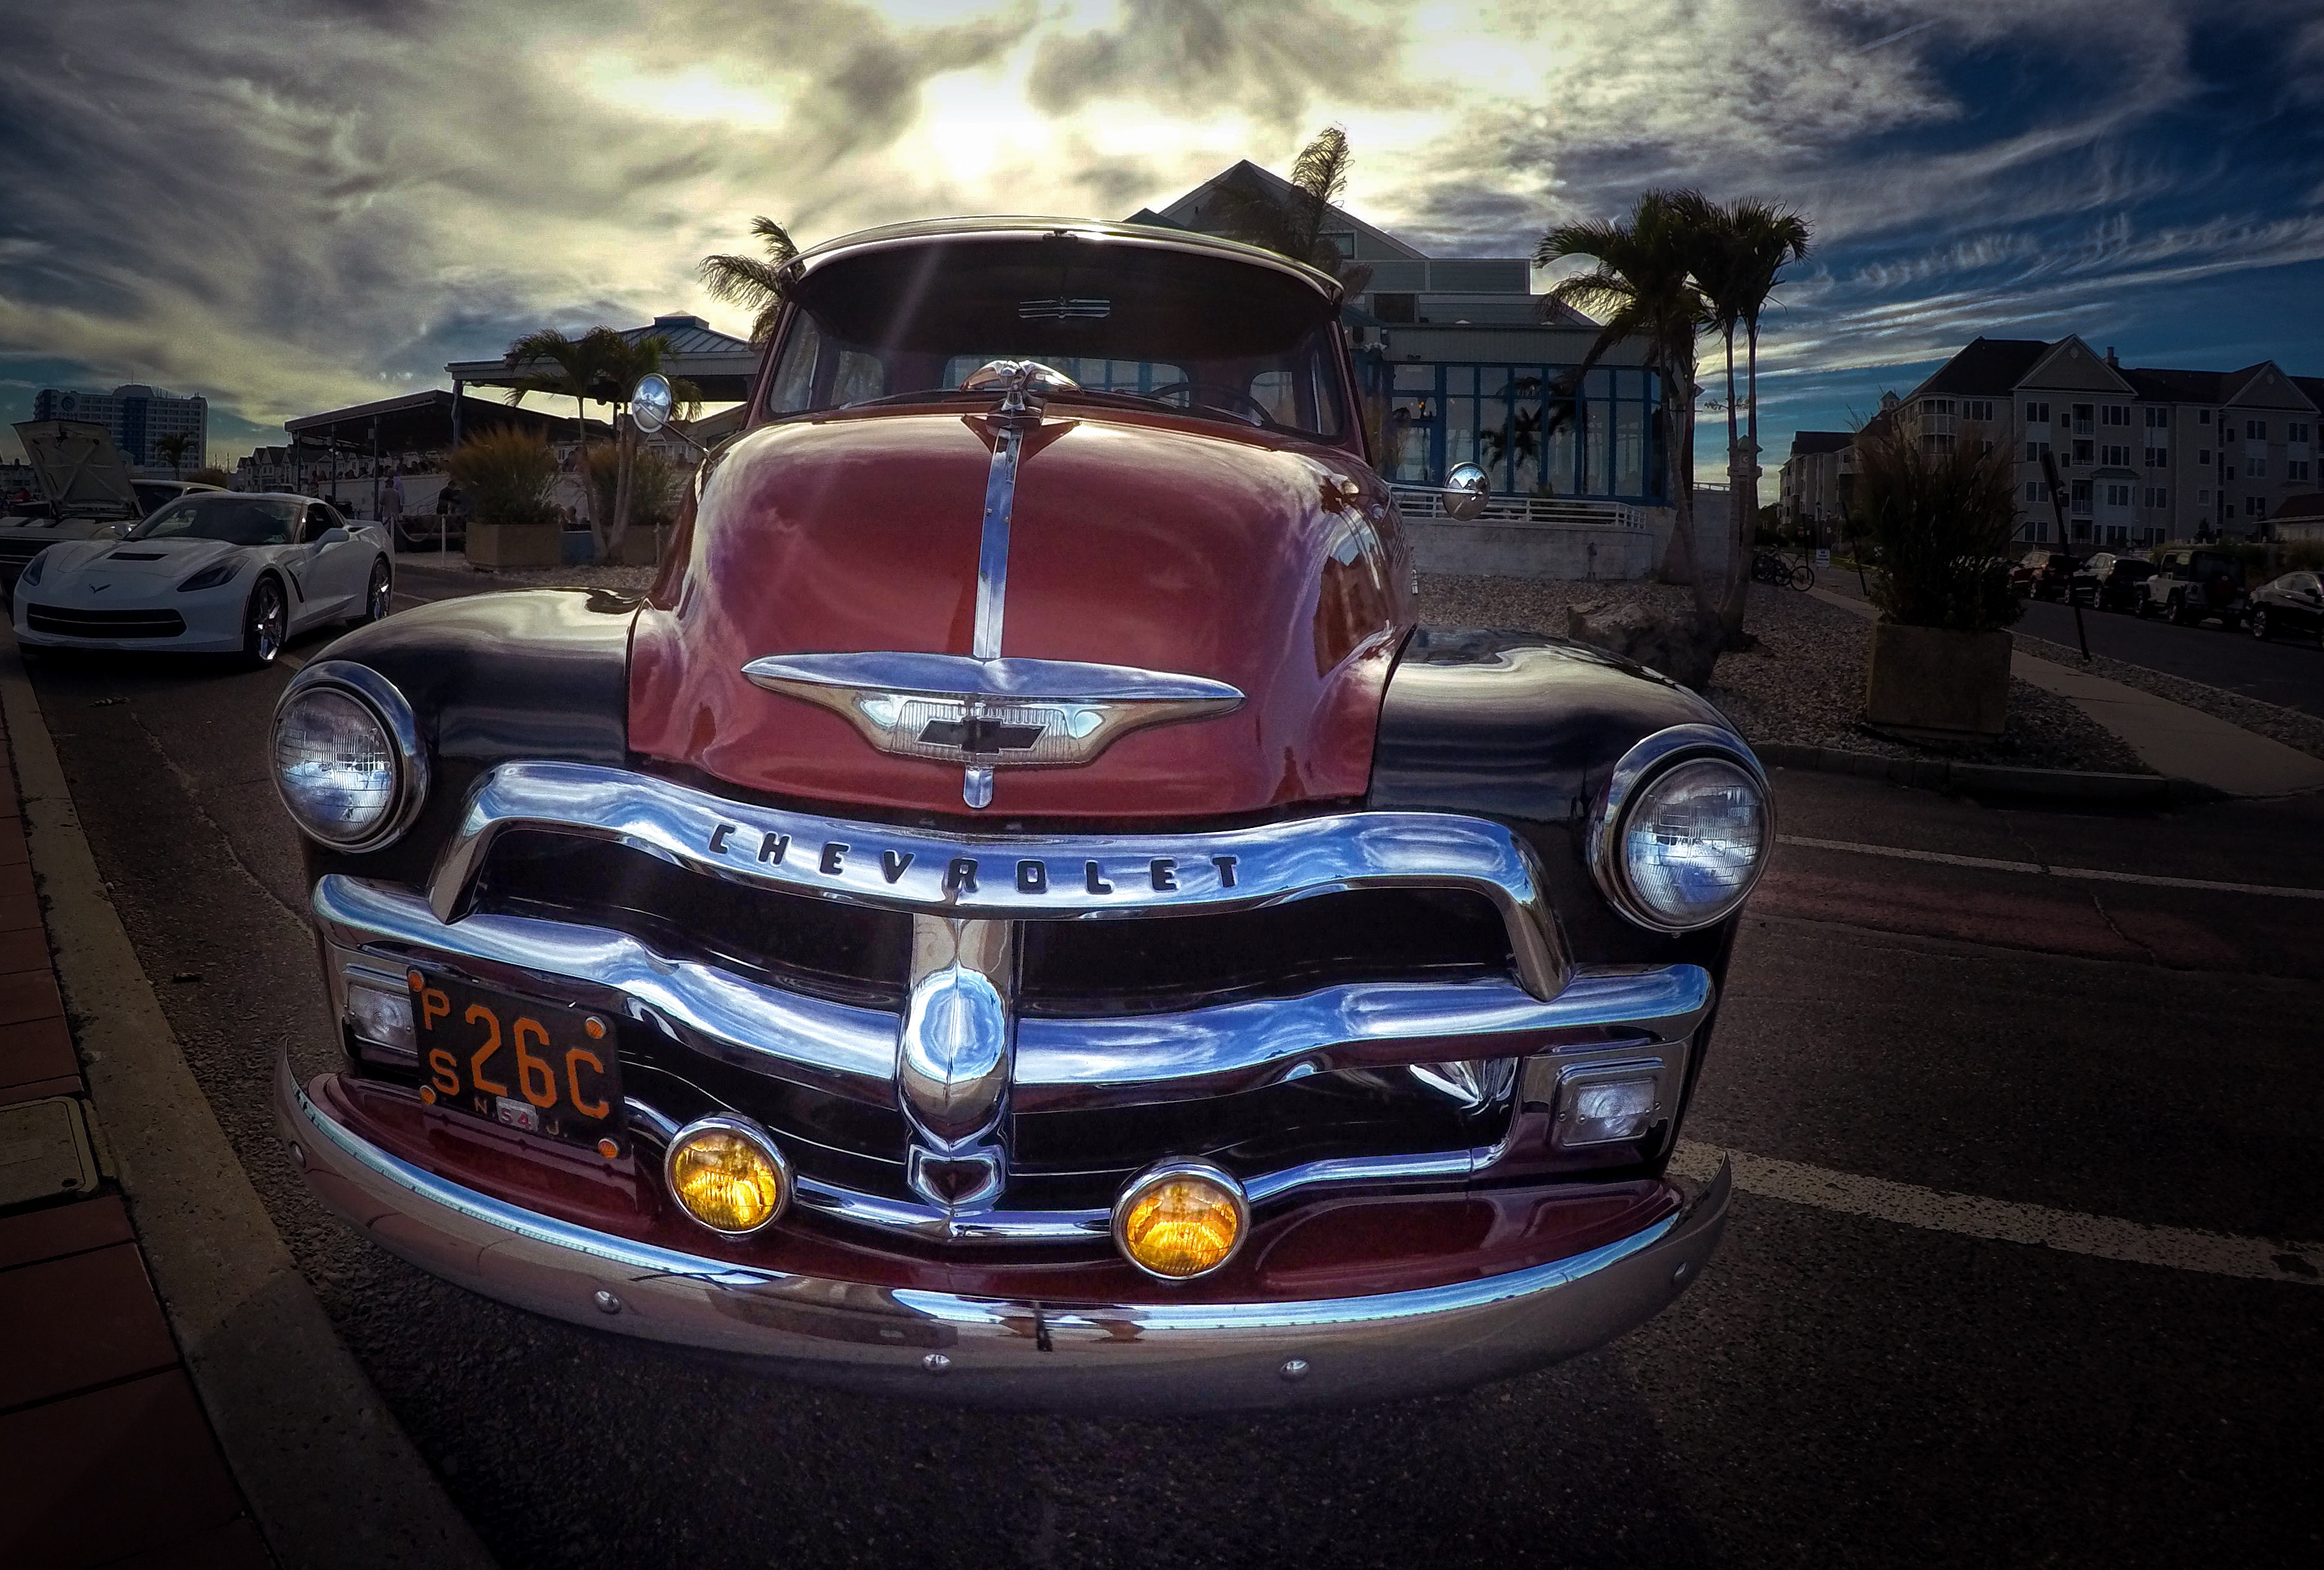
car, wheel, truck, vehicle, motor vehicle, vintage car, classic, antique car, land vehicle, automobile make, automotive design, luxury vehicle